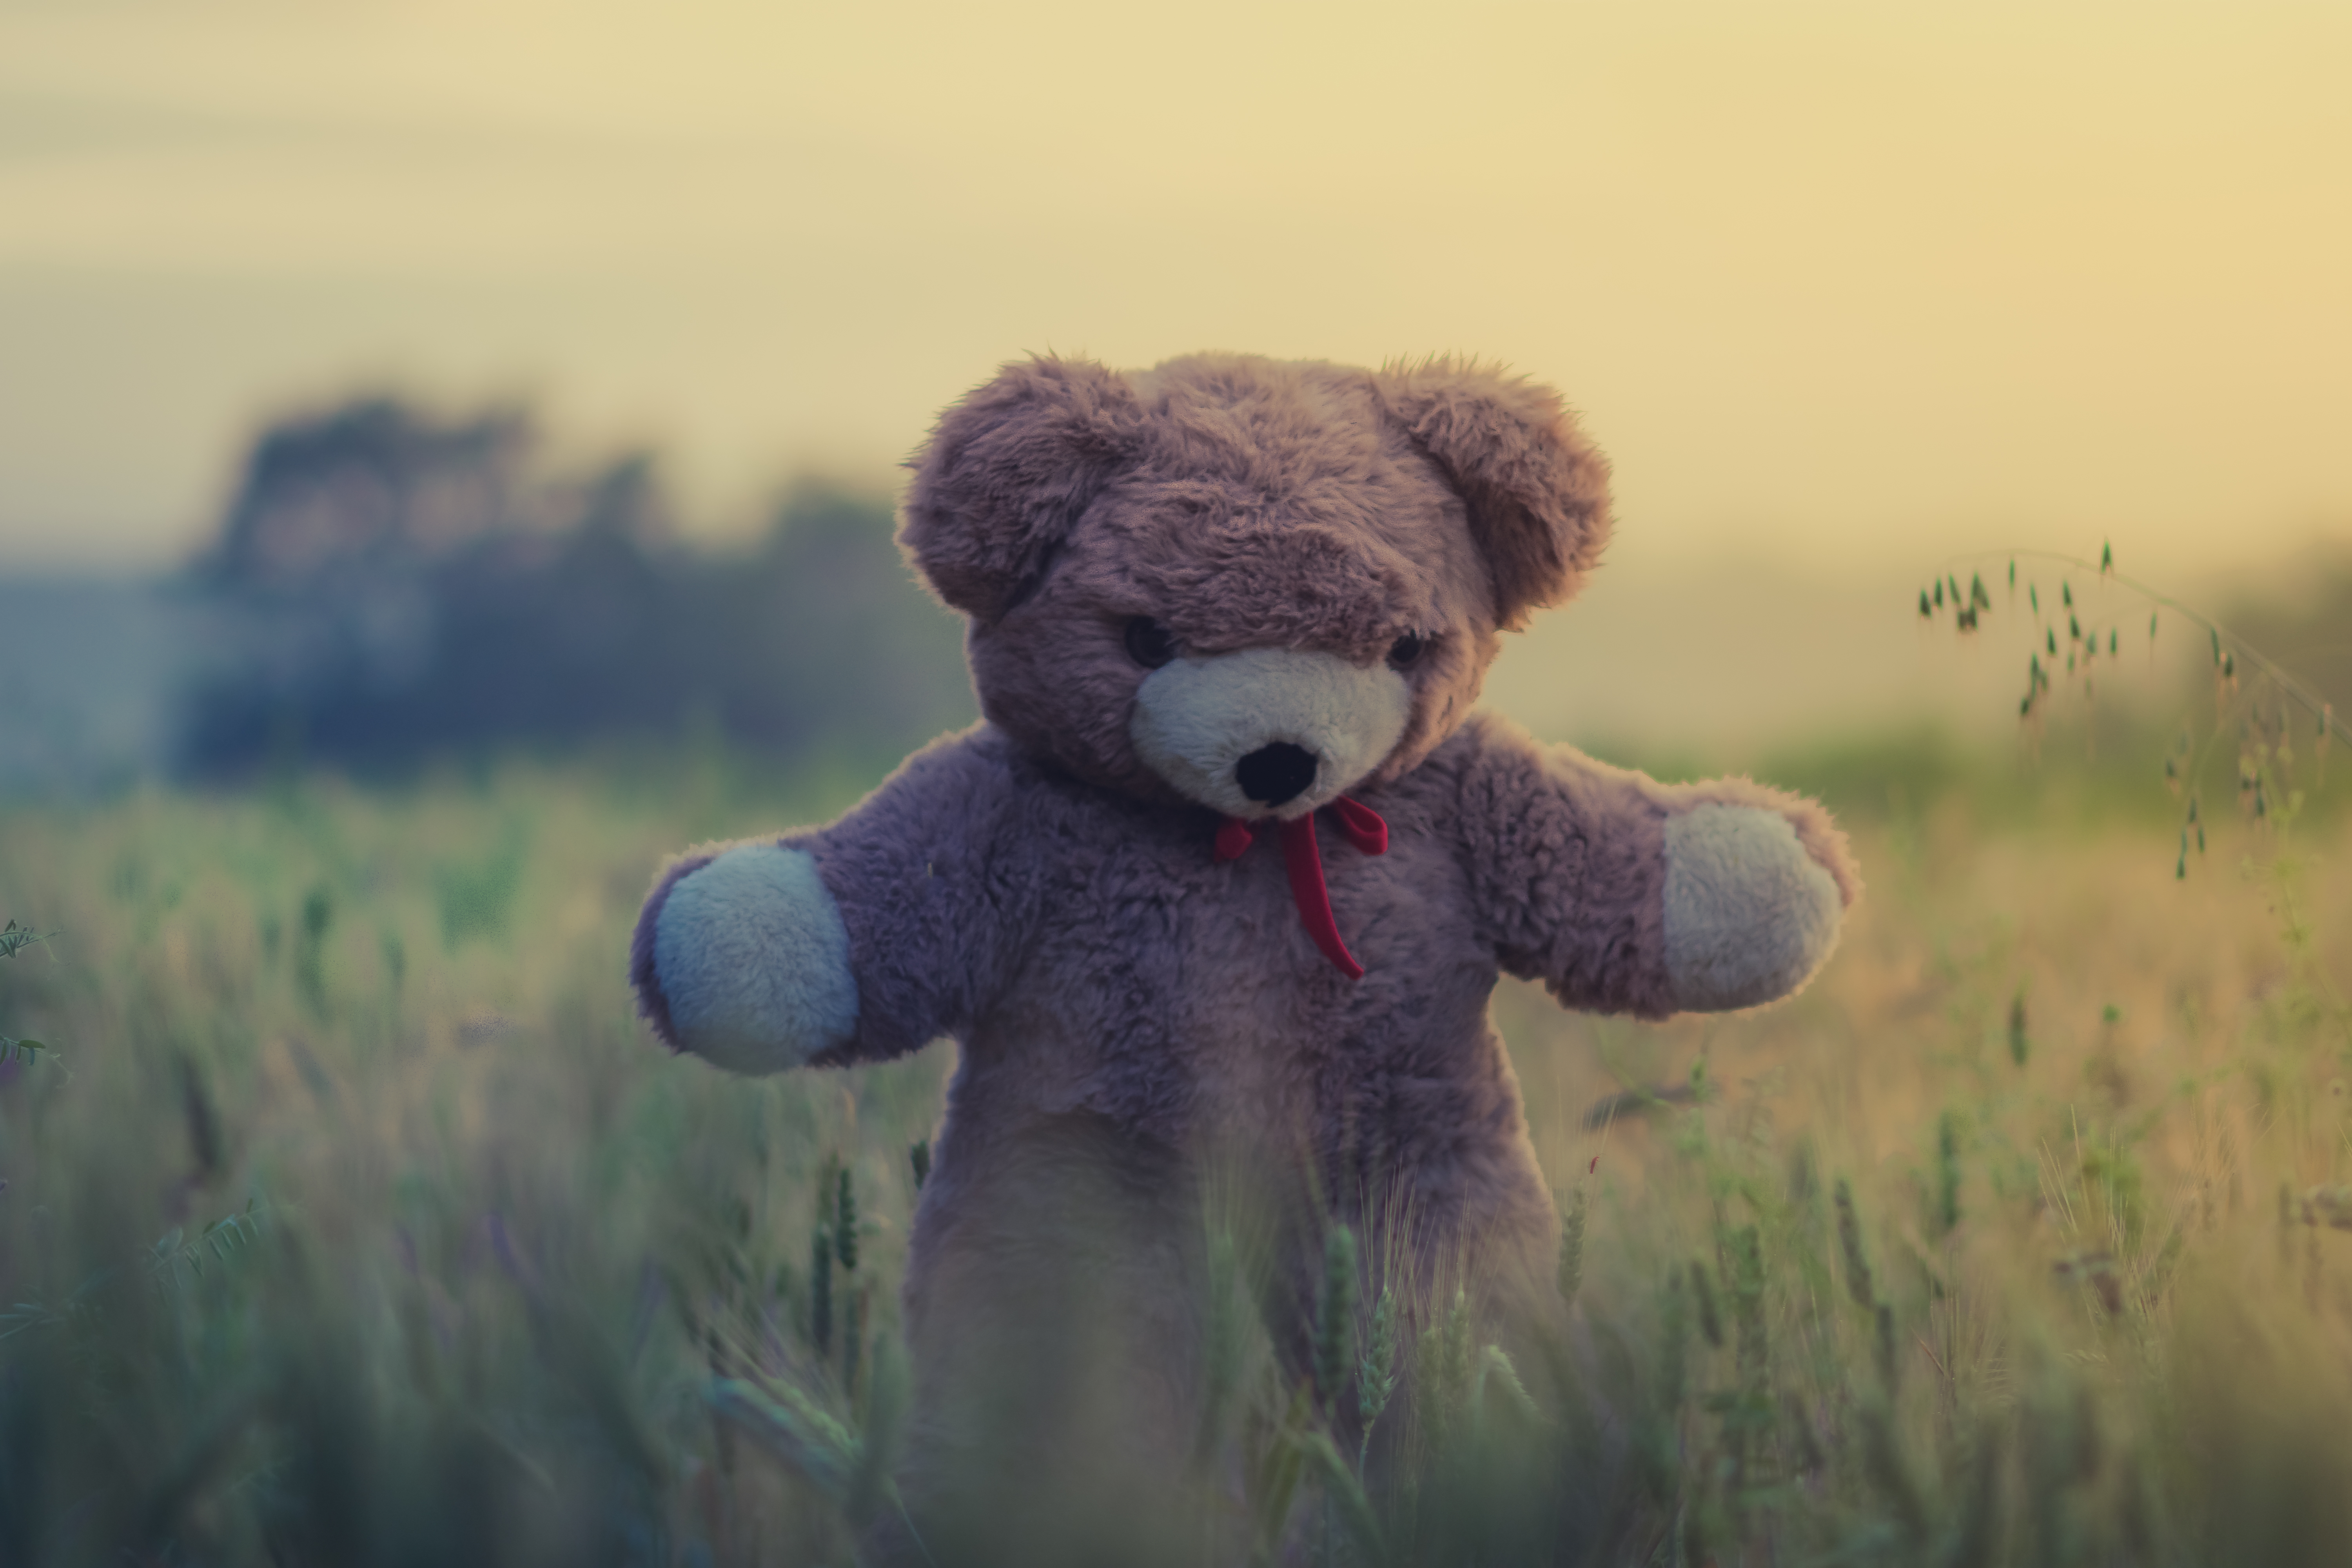
grass, field, macro, toy, teddy bear, stuffed toy